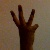
The image shows a hand gesture representing the number 6 in Indian Sign Language.